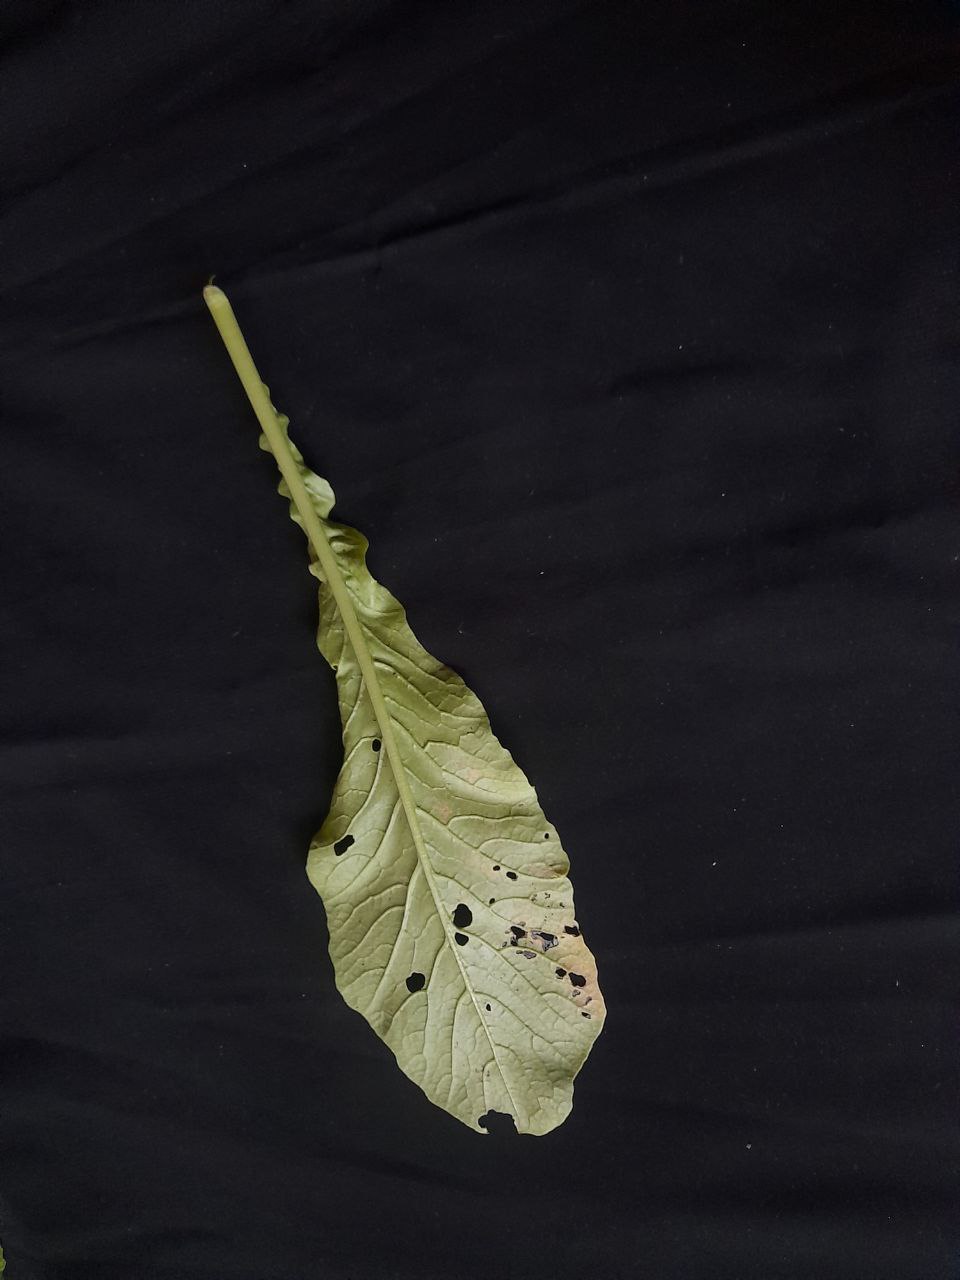
Label: flea beetle